Senjinkun military code

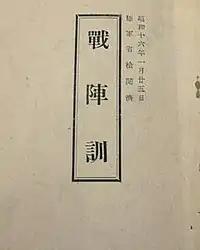
Copy of the cover of the "Senjinkun"

The was a pocket-sized military code issued to soldiers in the Imperial Japanese forces on 8 January 1941 in the name of then-War Minister Hideki Tojo. It was in use at the outbreak of the Pacific War.